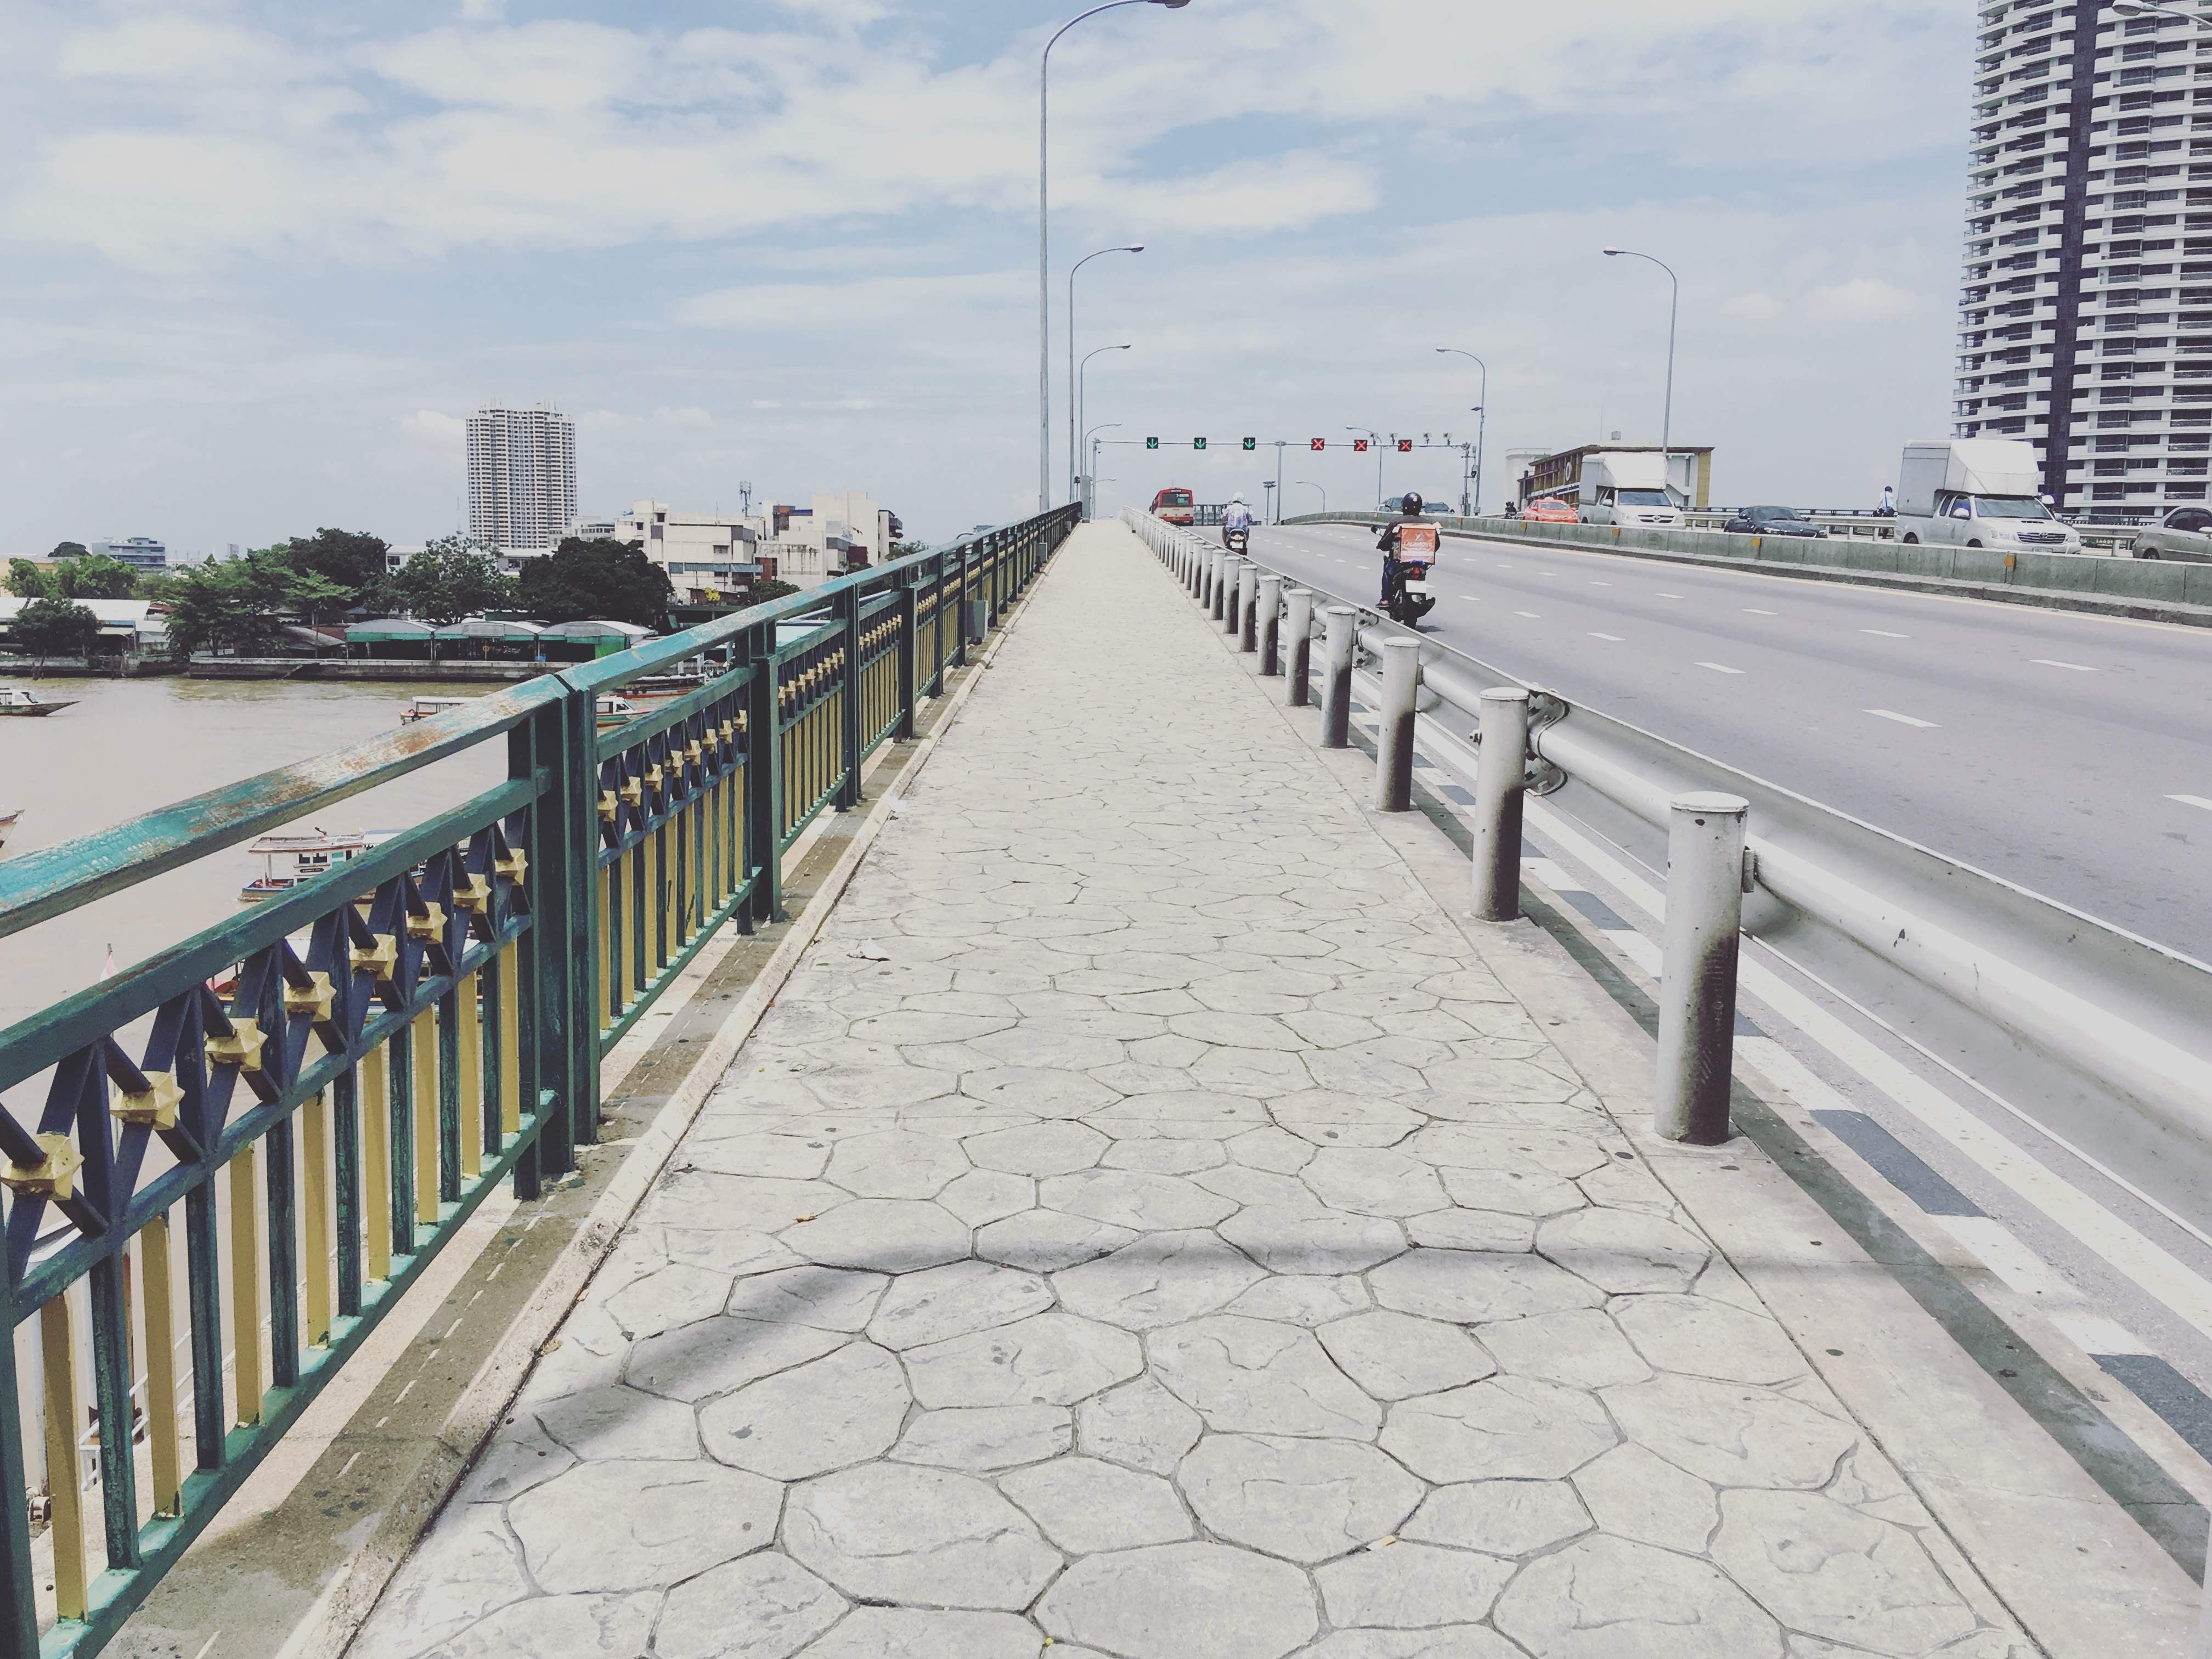
walkway, public space, boardwalk, guard rail, fixed link, handrail, road surface, bridge, sidewalk, road, city, lane, pier